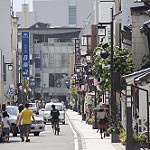
Scene: Outdoor